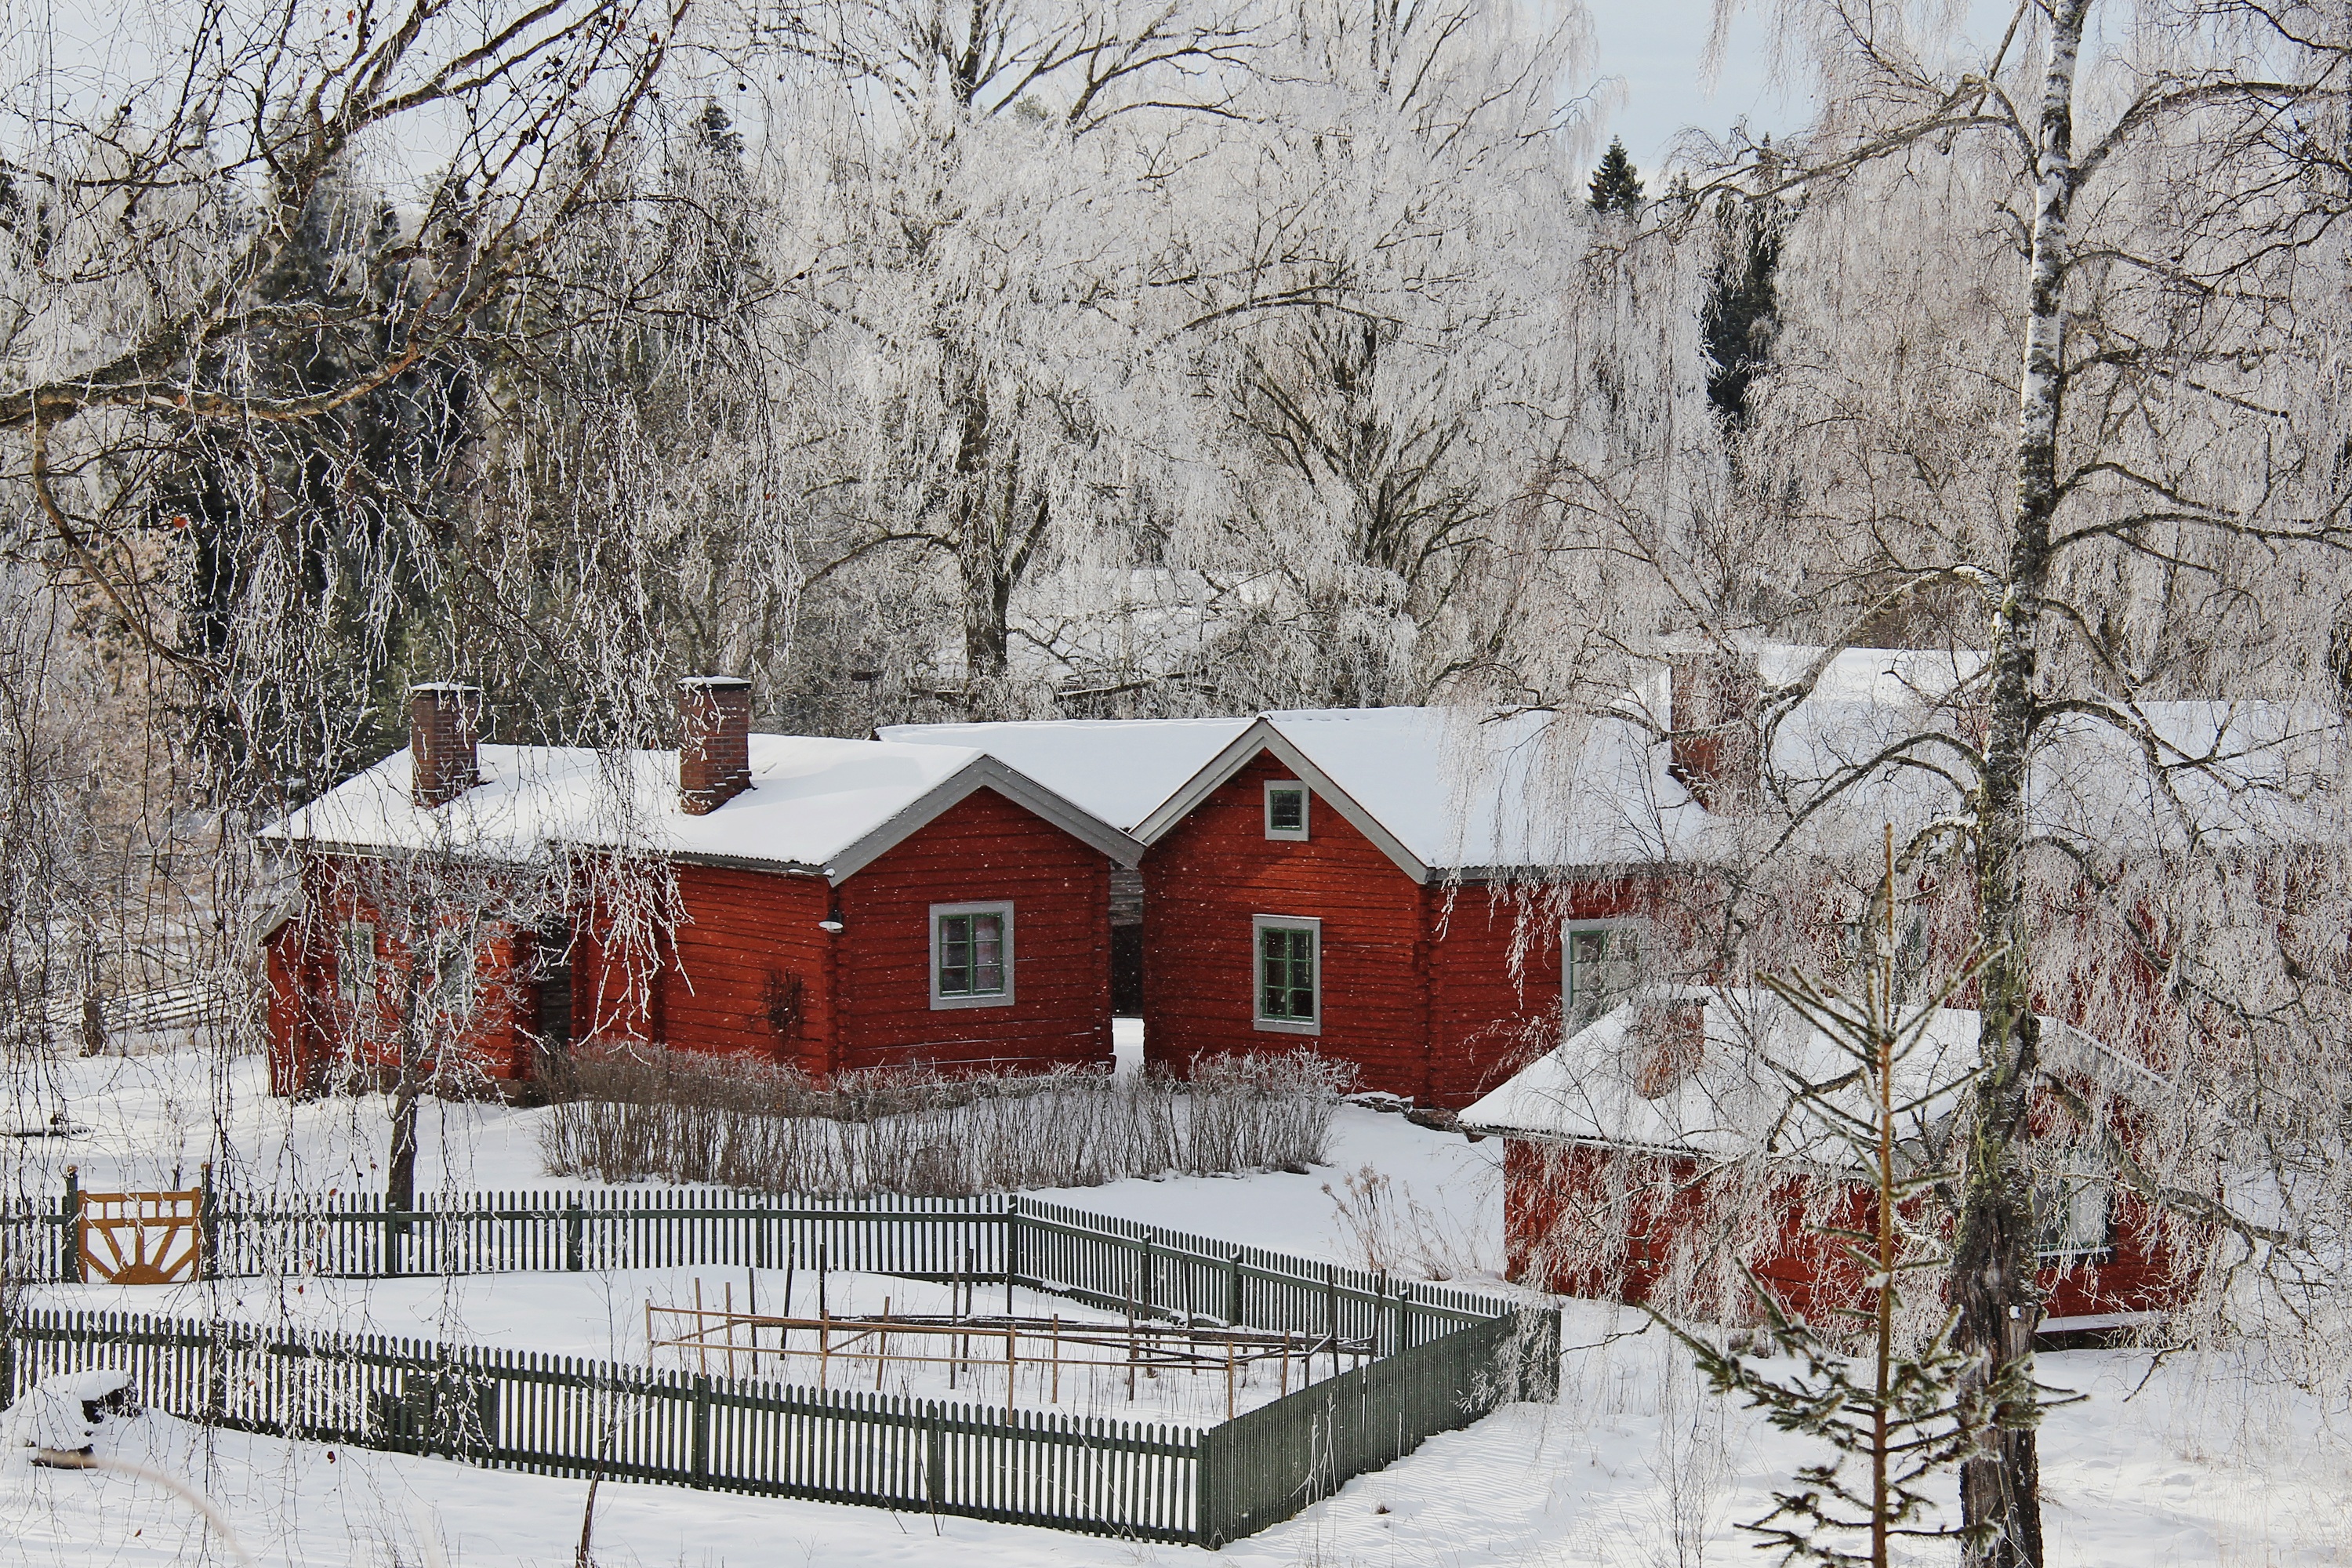
tree, snow, cold, winter, wood, white, countryside, house, shore, home, travel, europe, red, scenic, cottage, weather, tourism, season, sweden, beautiful, blizzard, exotic, cover, traditional, scandinavia, freezing, tallberg, swedish, all white, winter storm, sugar house, dalarna